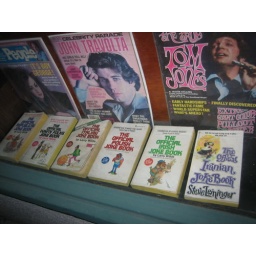
joke books in shop window